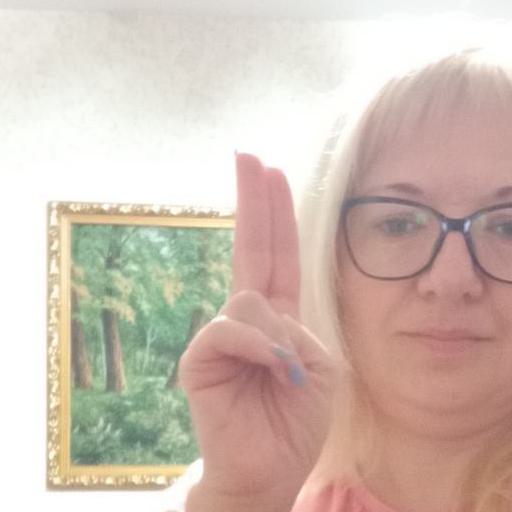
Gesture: two_up